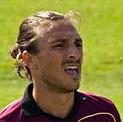
Age: 25